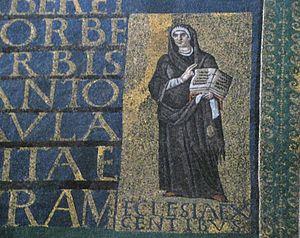
Eglise de S. Sabina, Aventin, Rome. Moniale représentant l'Eglise des gentils, détail droit de la mosaïque byzantine au-dessus de l'entrée principale